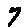
Label: 7